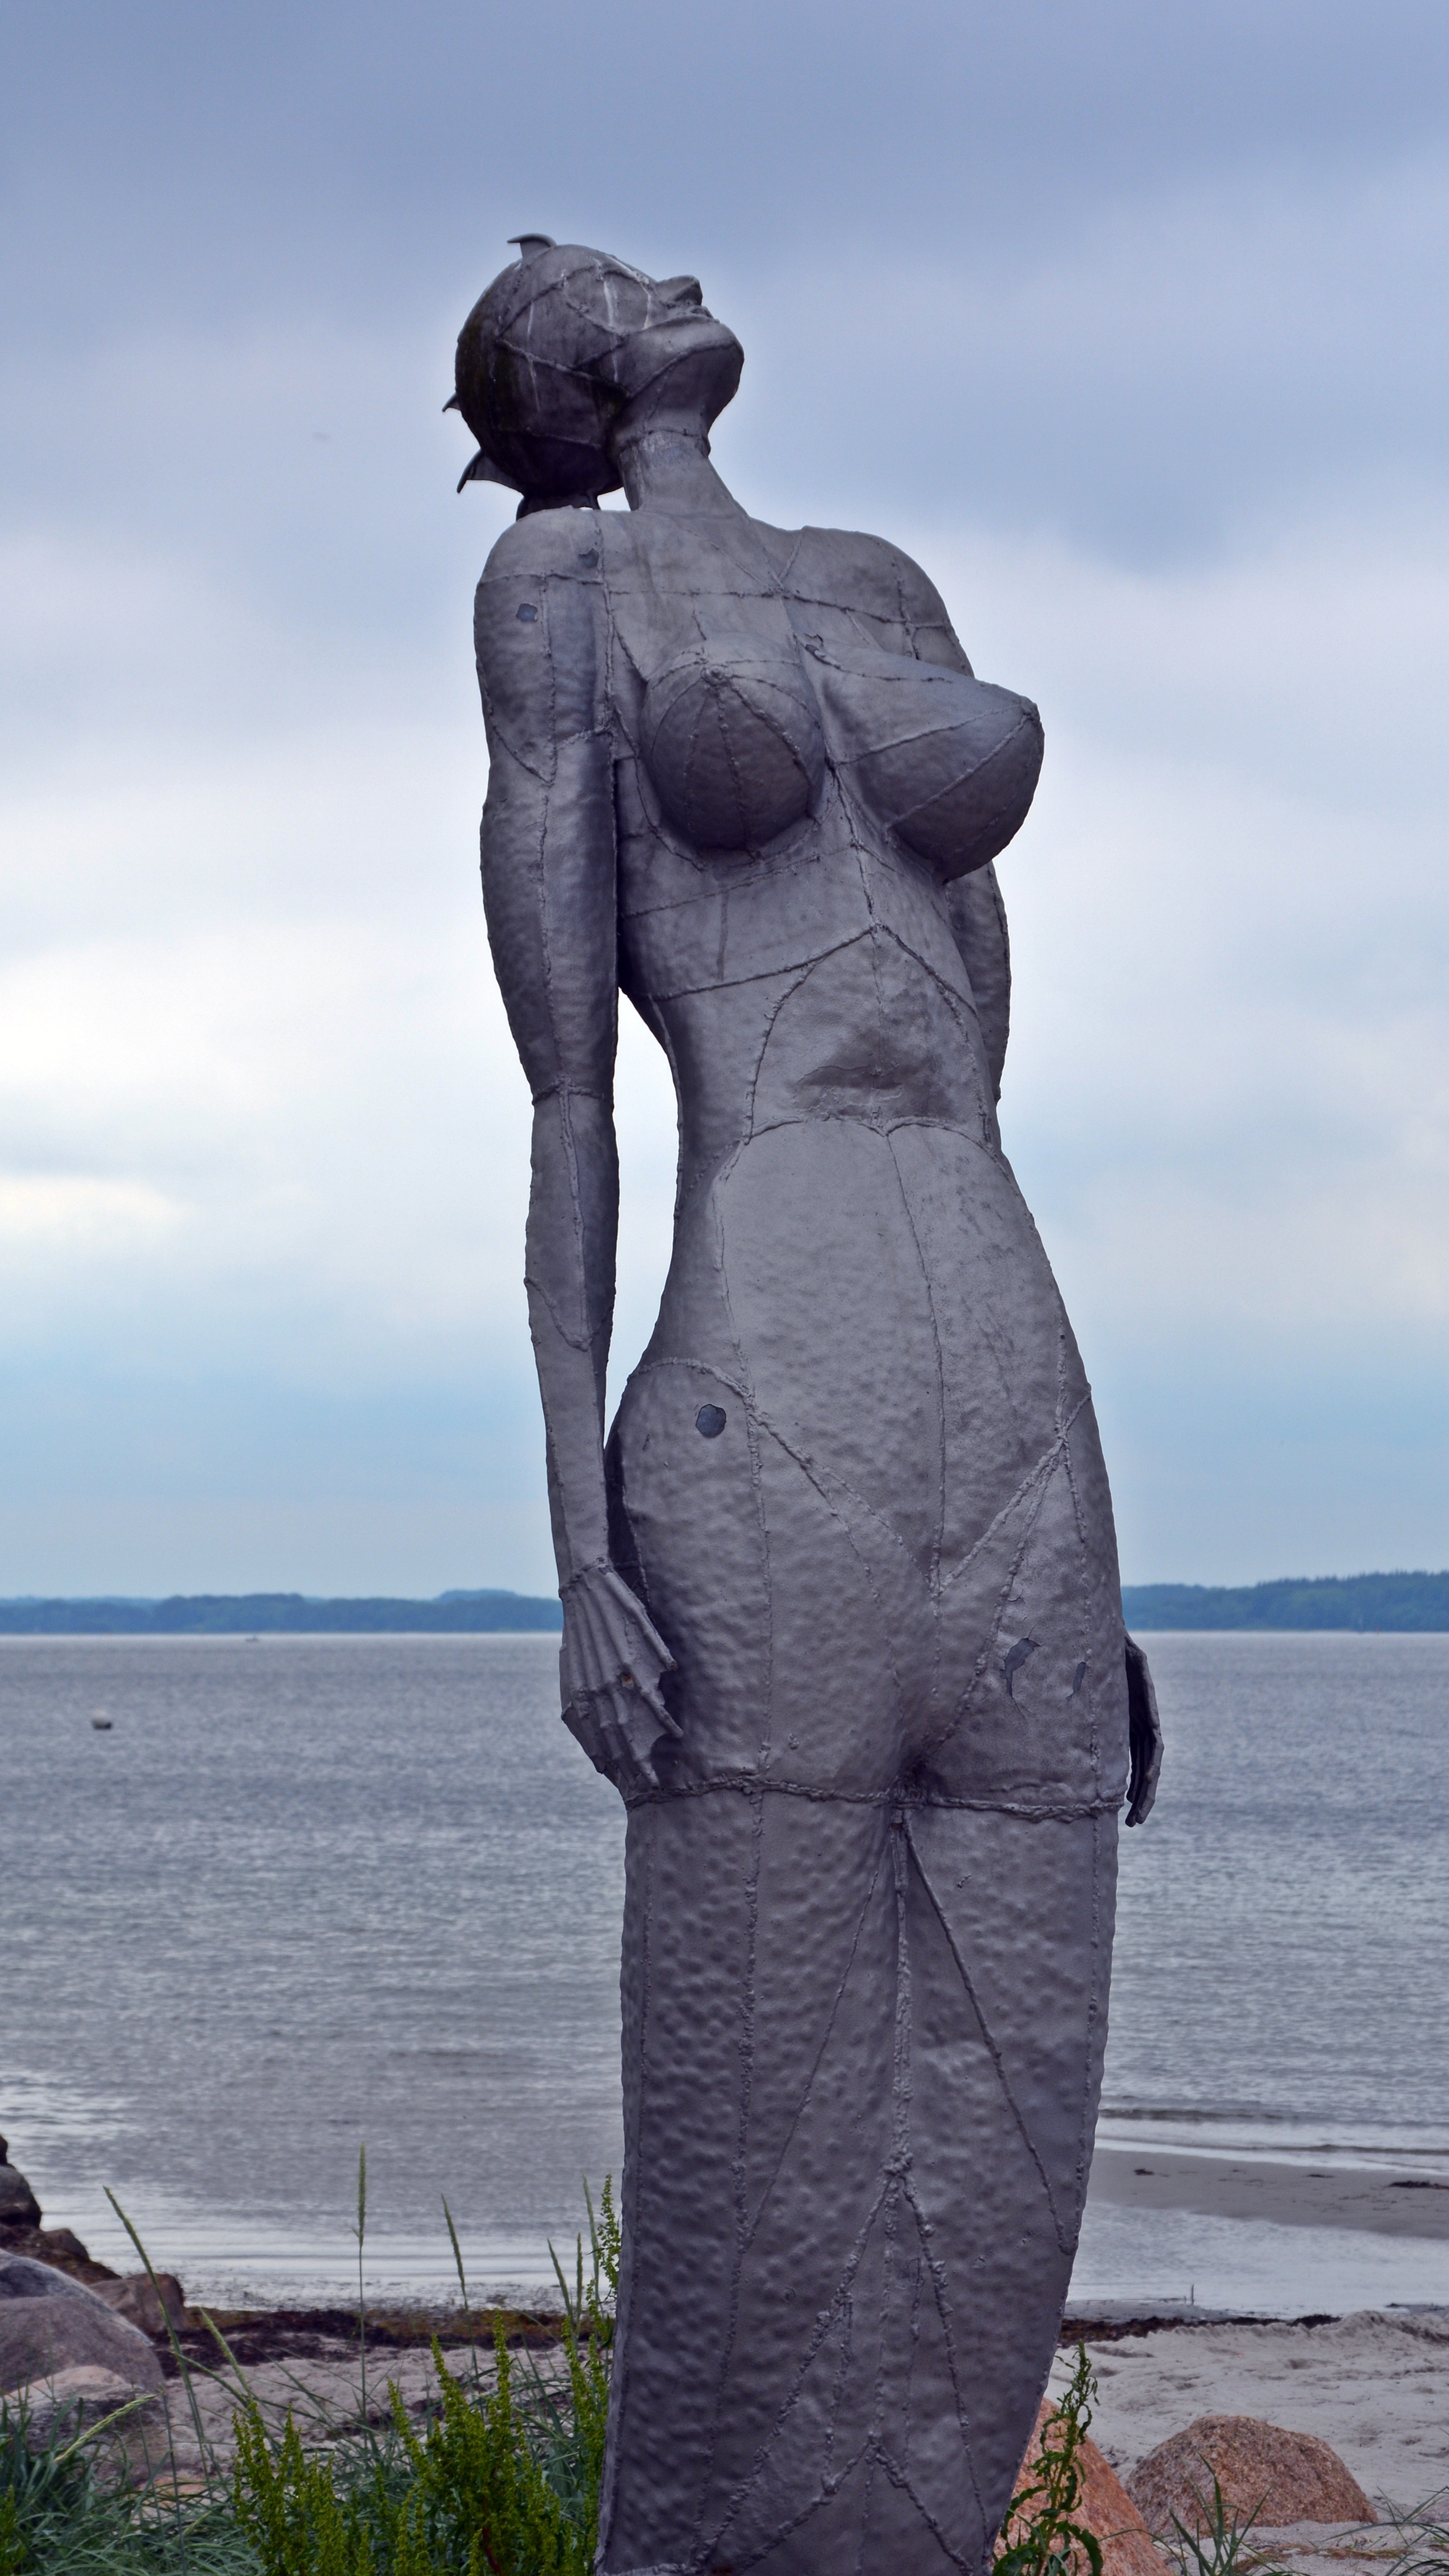
beach, sea, coast, sand, rock, woman, monument, statue, blue, fig, sculpture, art, dress, temple, human positions